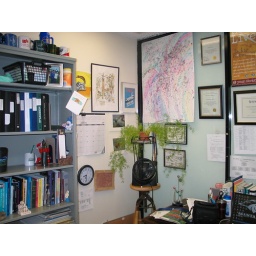
This is another corner in my office showing one of my plants and more.